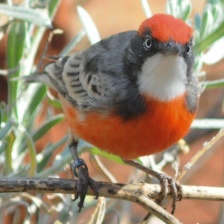
Species: CRIMSON CHAT
Scientific name: EPTHIANURA TRICOLOR